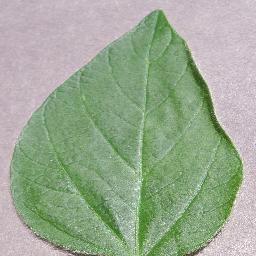
Label: Soybean___healthy